Jonathan Hansler

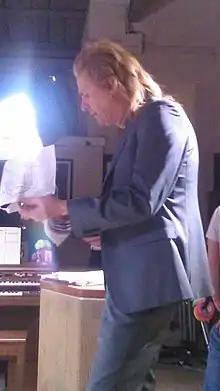
Hansler on set during the filming of "Evil's Evil Cousin" in 2015

Jonathan Hansler is an English actor. He has worked in theatre, film and television.